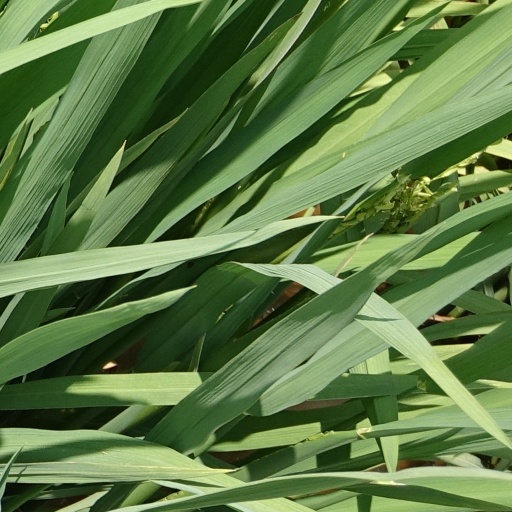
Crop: rice